Tribuswinkel

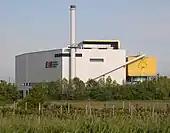
Biomass energy plant Baden

The Roman Catholic parish church was built between 1730 and 1732, following plans by the architect Anton Erhard Martinelli. Originally the roof was an onion dome, but following a fire in 1879, was replaced by a pyramid roof. As a historic building, the building is protected as a cultural heritage site.